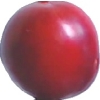
Label: cherry_wax_red